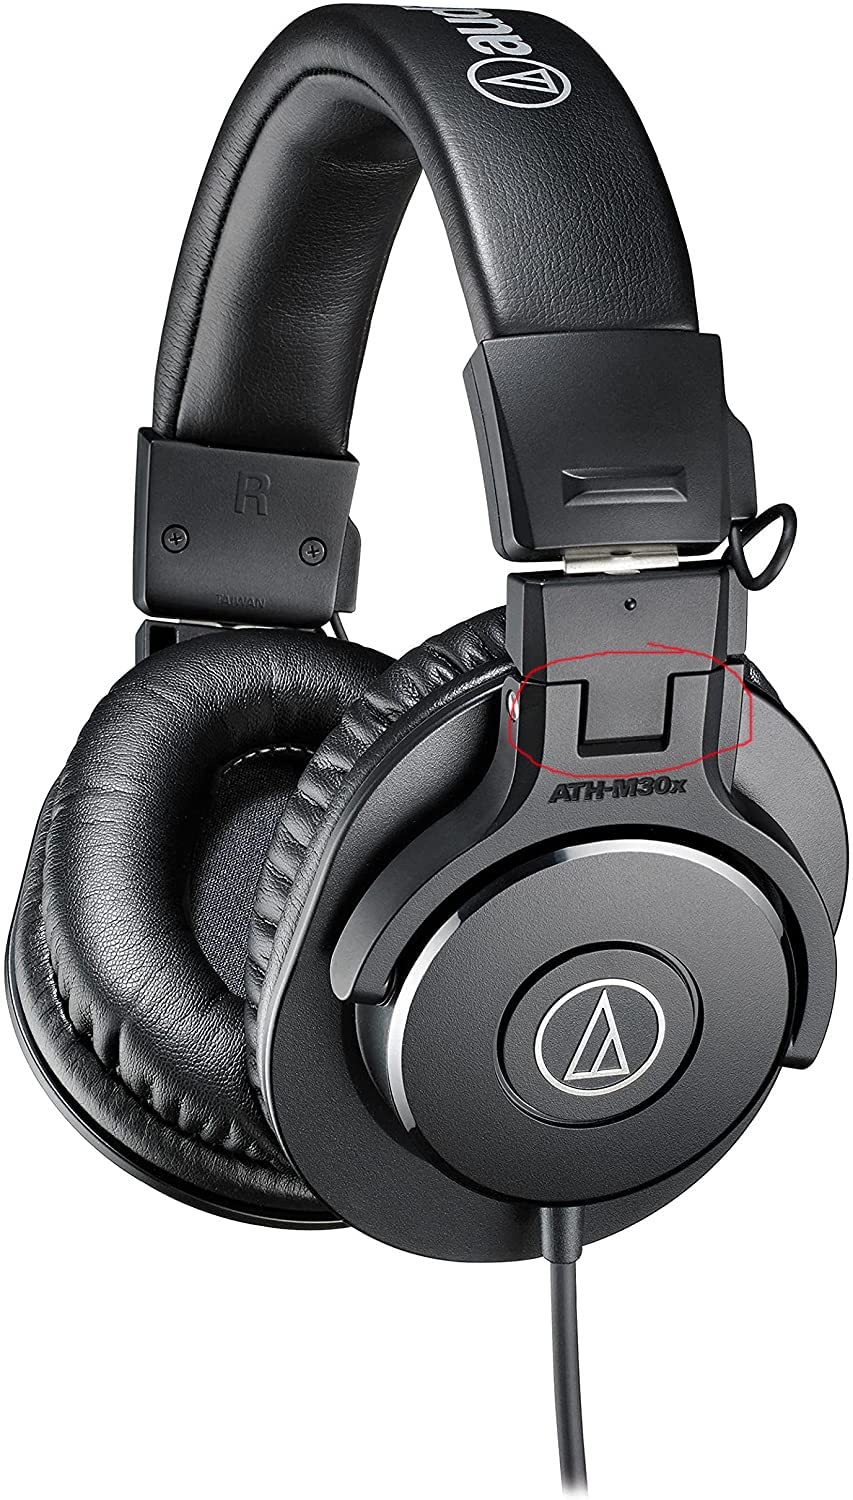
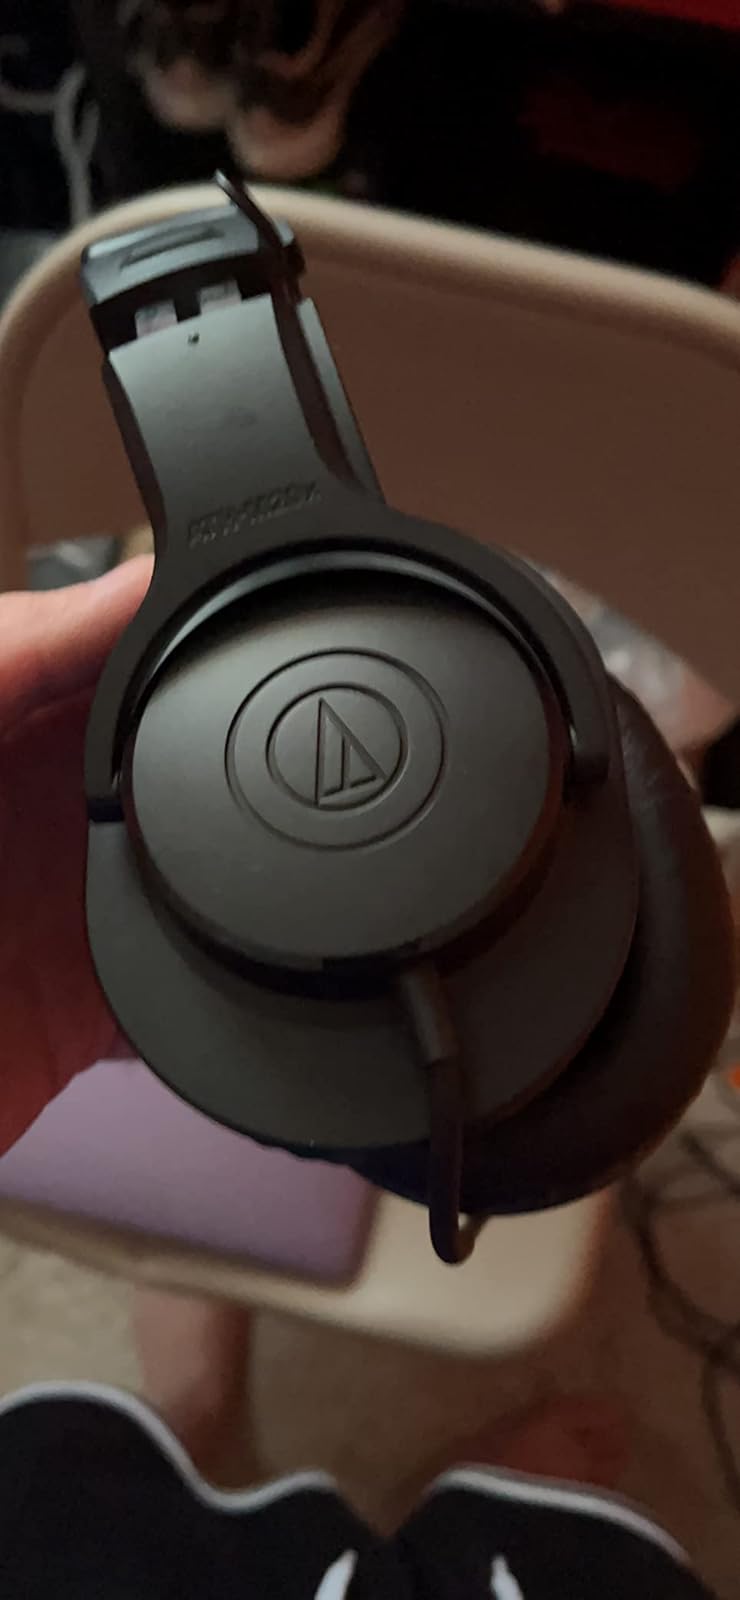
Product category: headphones
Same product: no